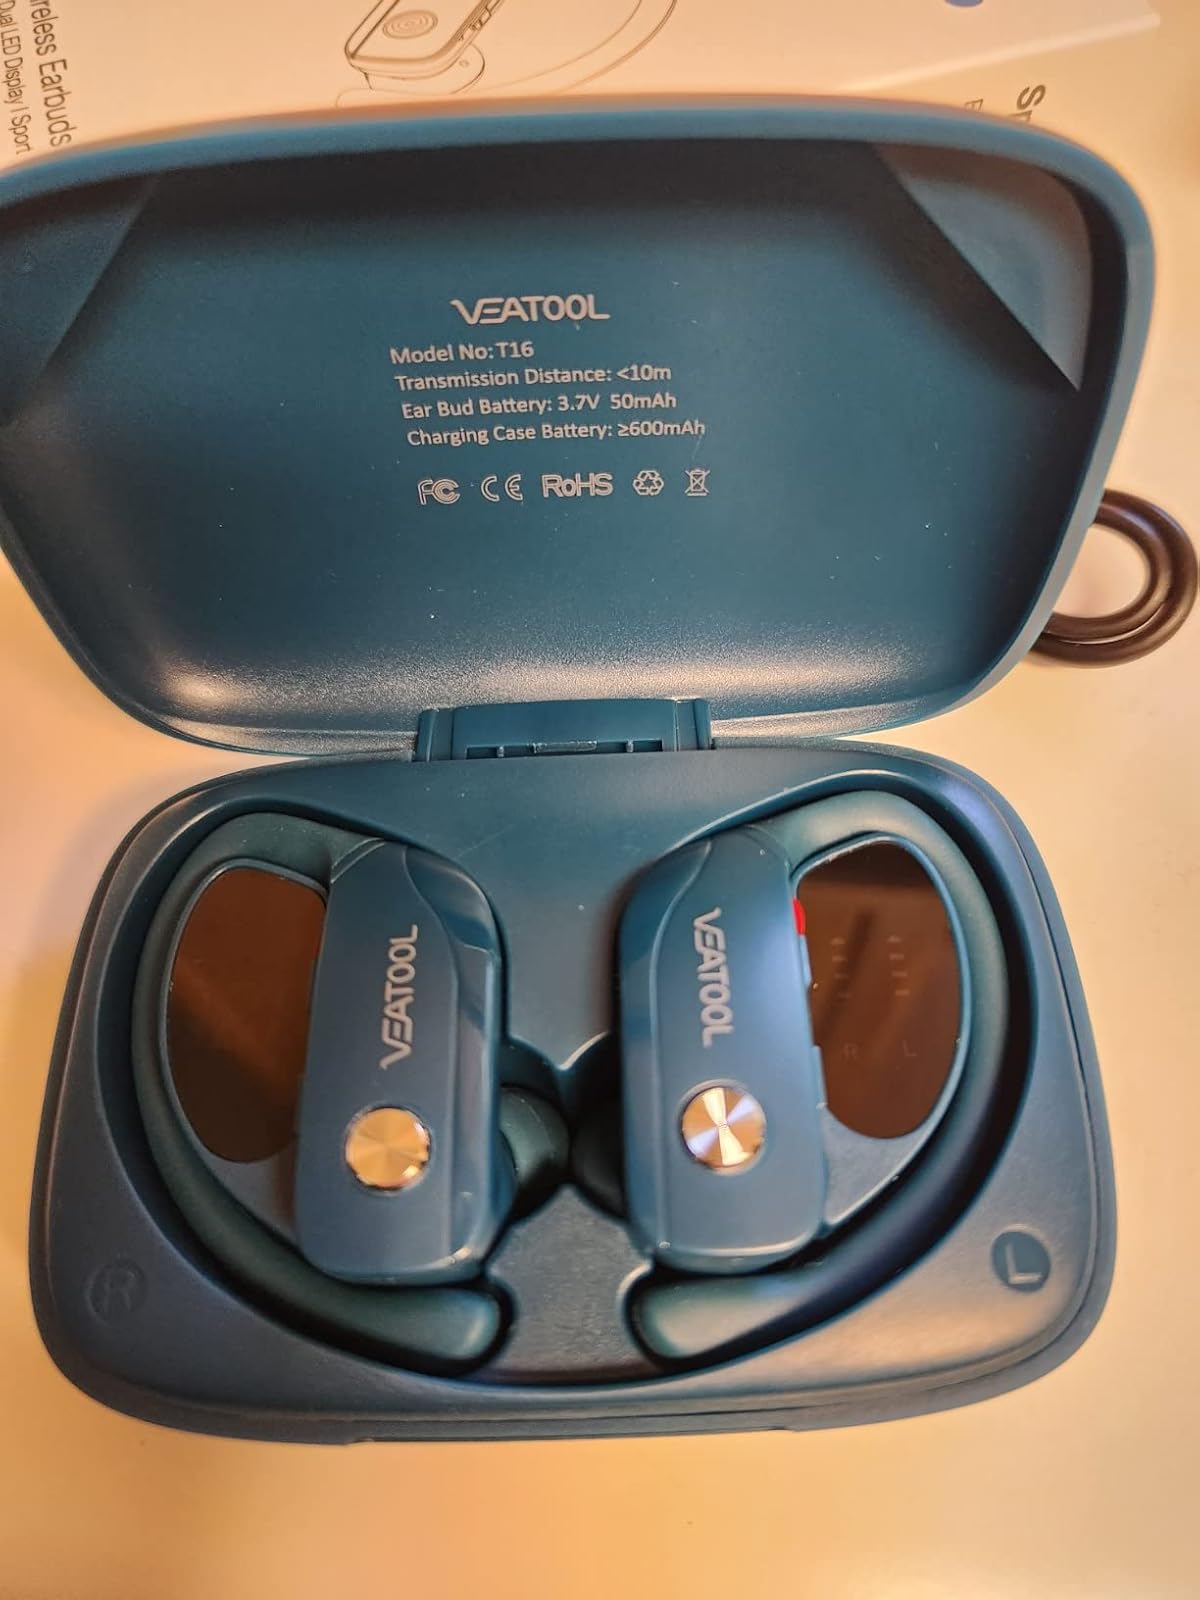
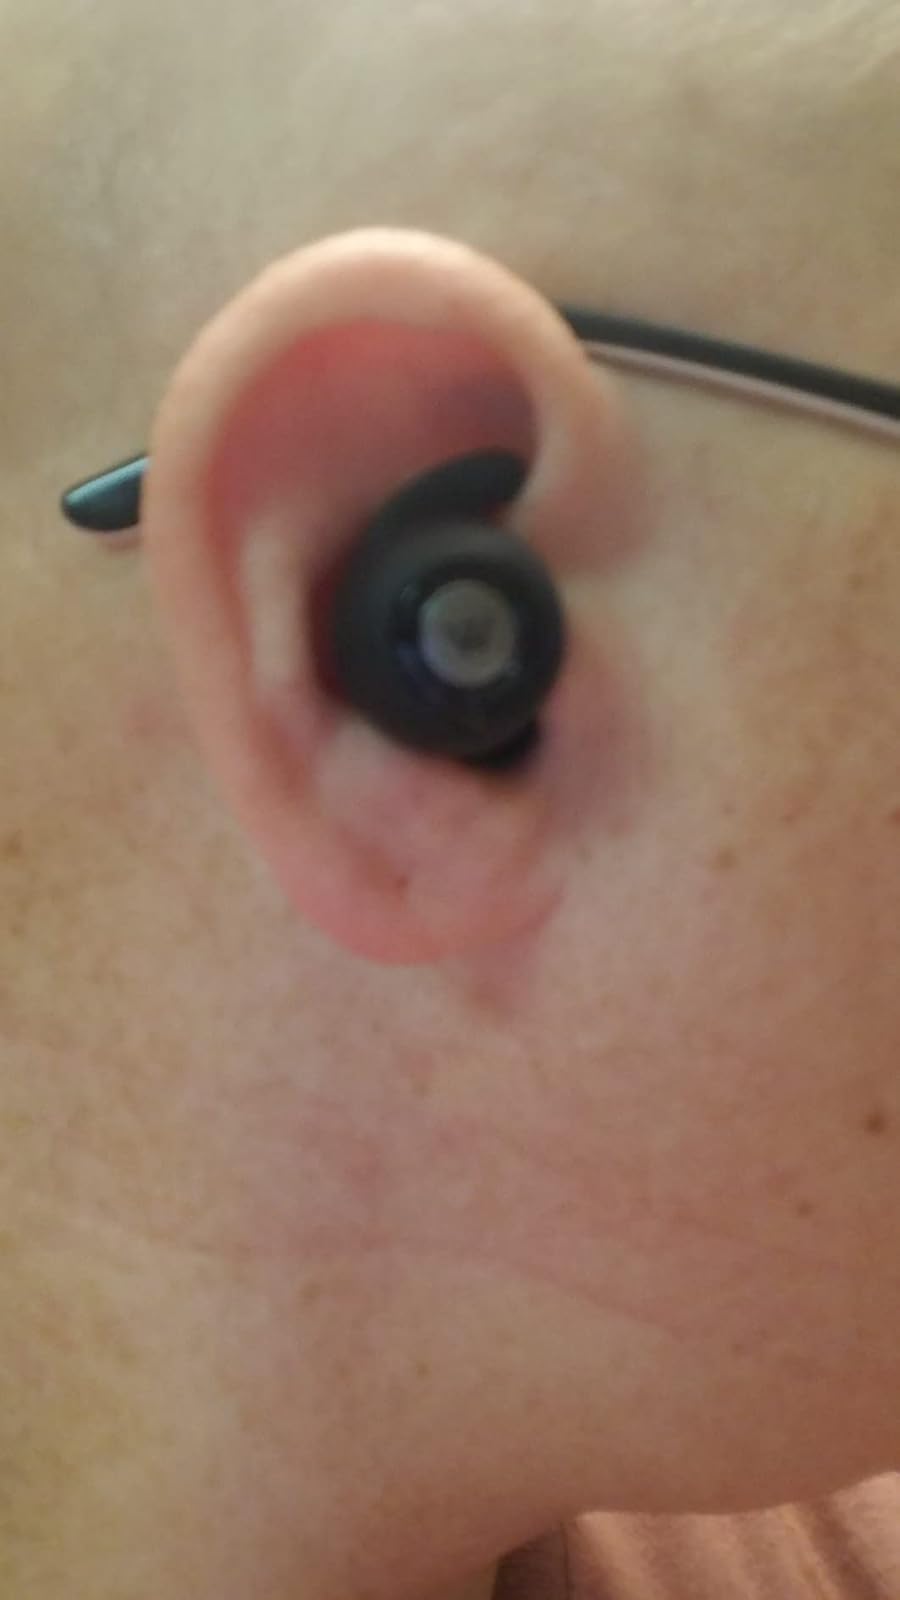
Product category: earbuds
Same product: no